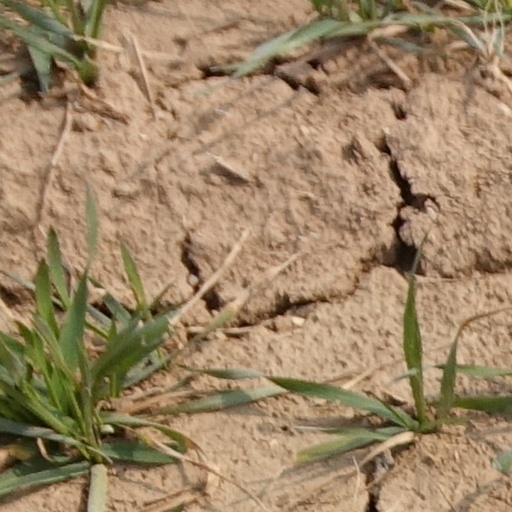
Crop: wheat